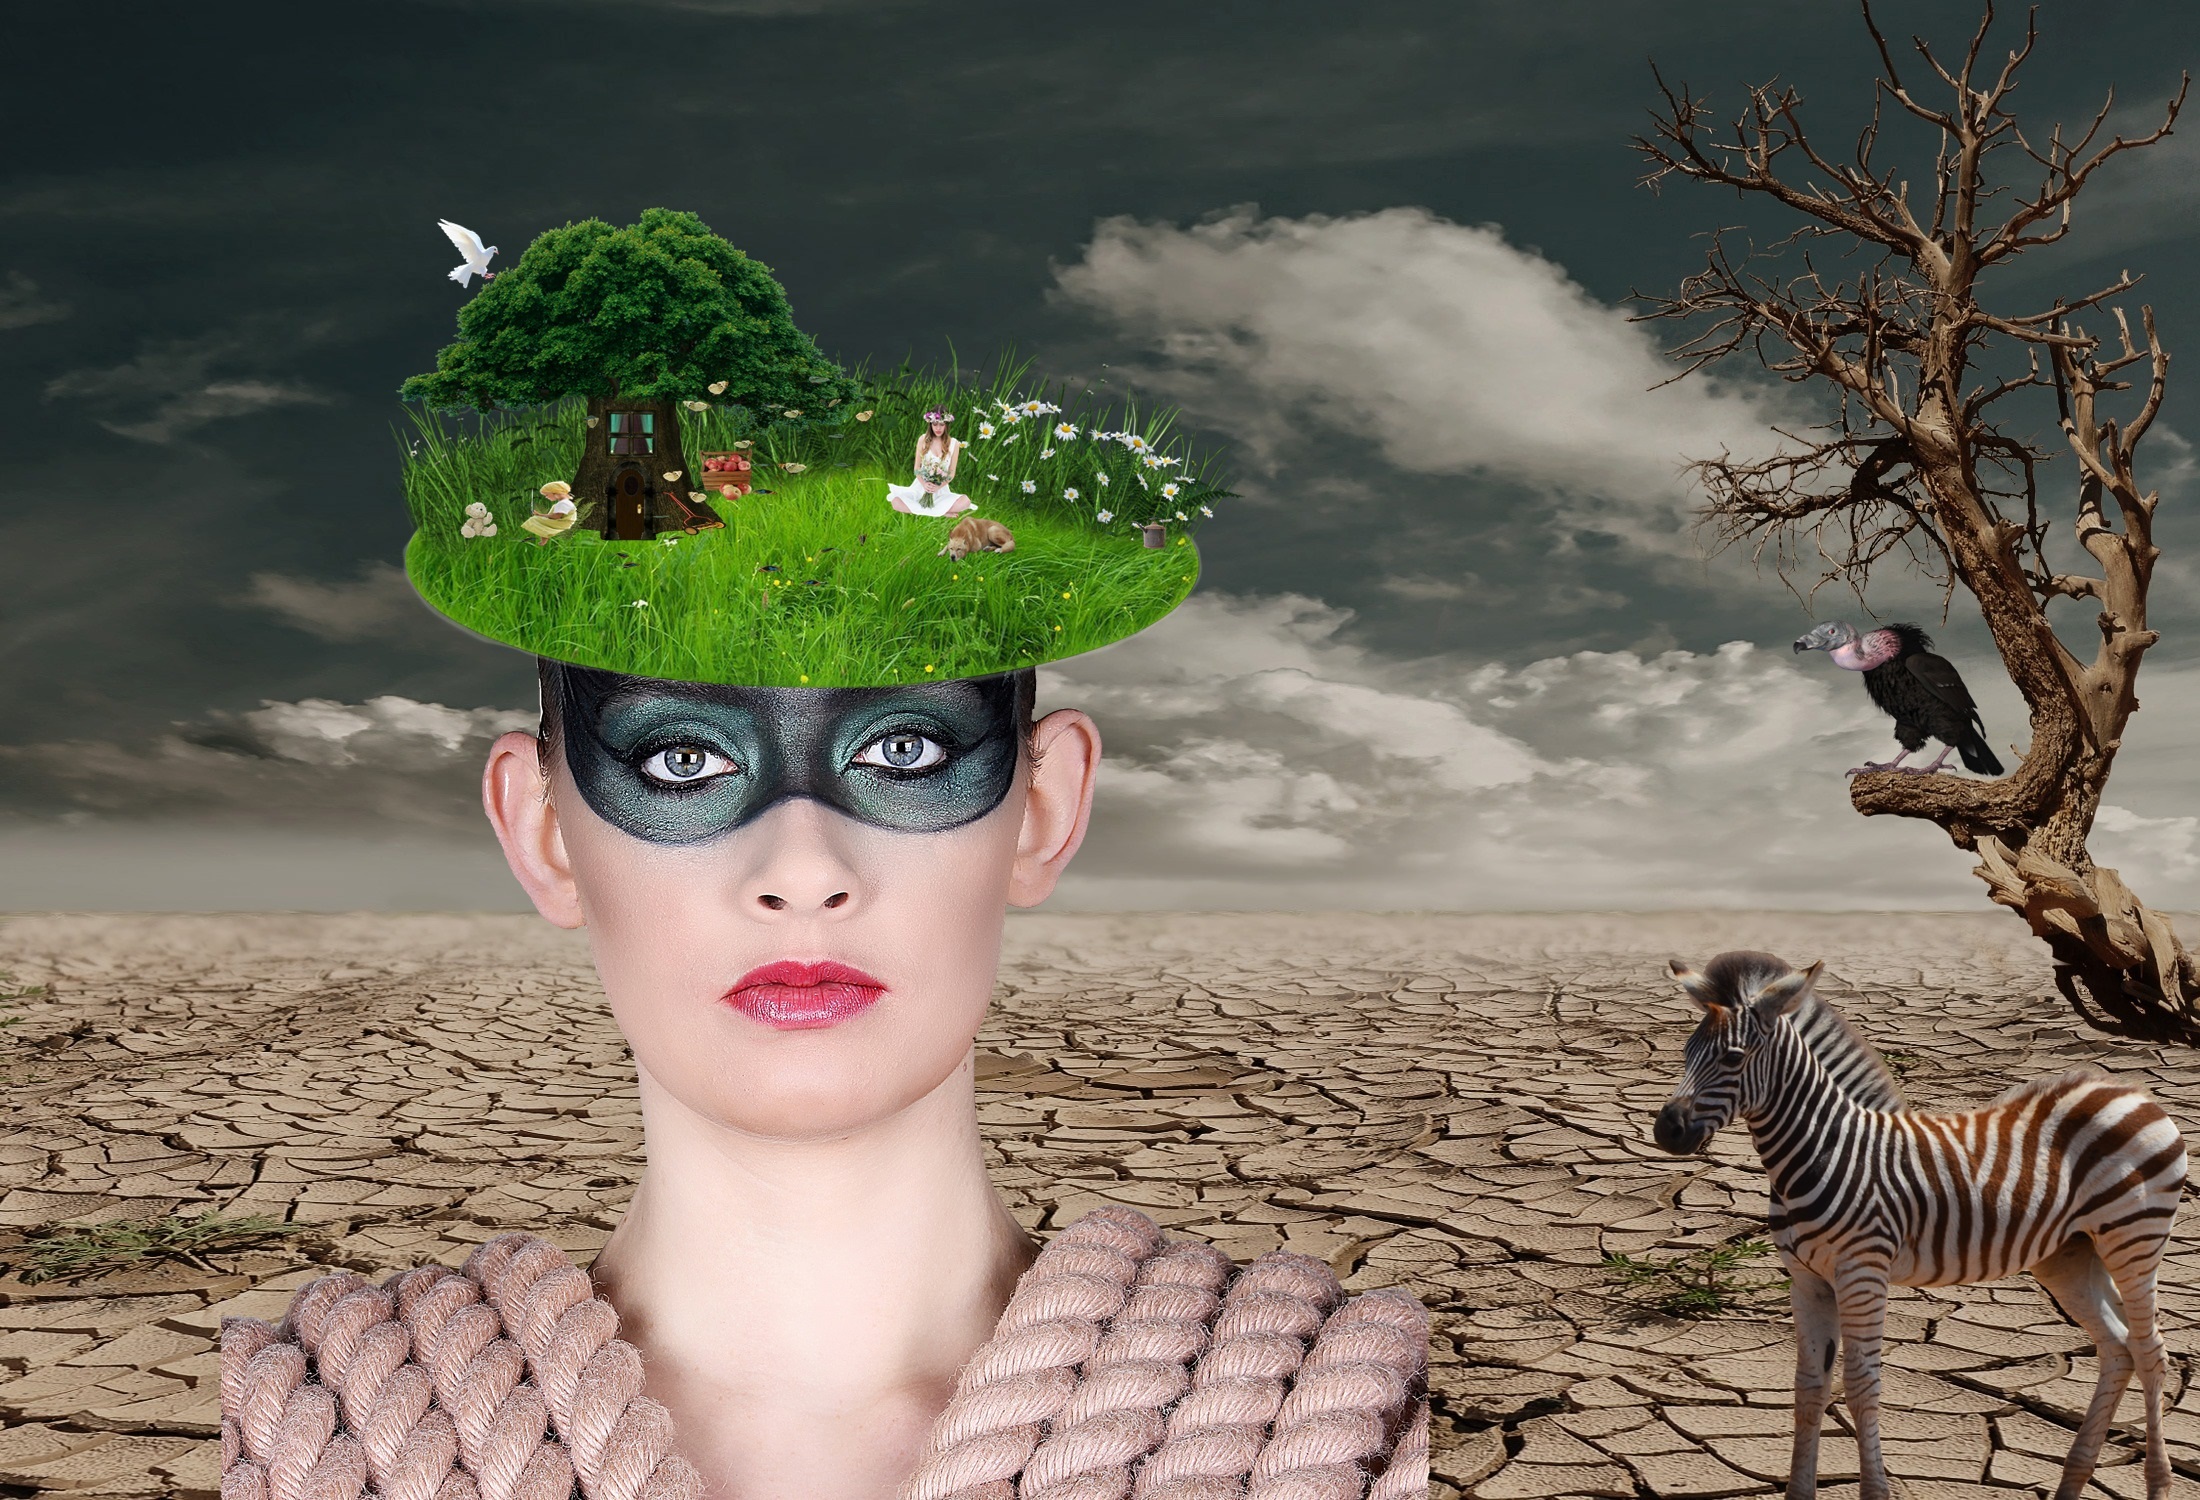
creative, abstract, woman, meadow, desert, flower, dog, animal, female, child, hat, map, zebra, flowers, background image, clouds, background, illustration, design, dove, surreal, lawn mower, fantasy, idea, butterflies, mood, vulture, greeting, greeting card, presentation, teddy, screenshot, template, photo montage, expressive, fantasy picture, fancy hat, tree thoughtless, zebra foal, zebra young